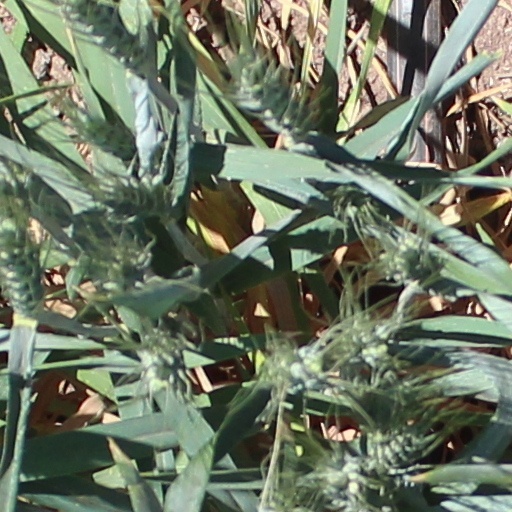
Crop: wheat